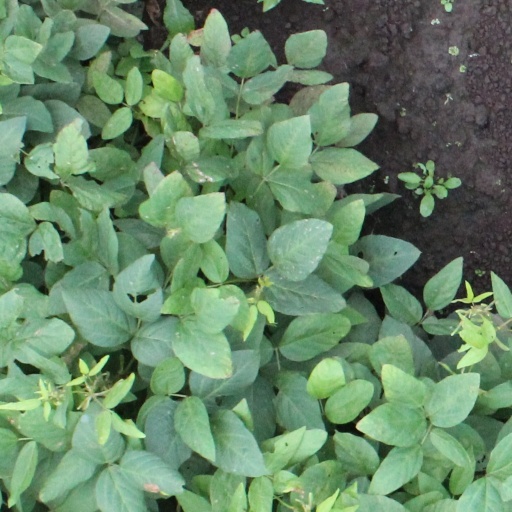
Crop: soybean